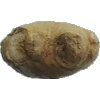
Label: Ginger Root 1